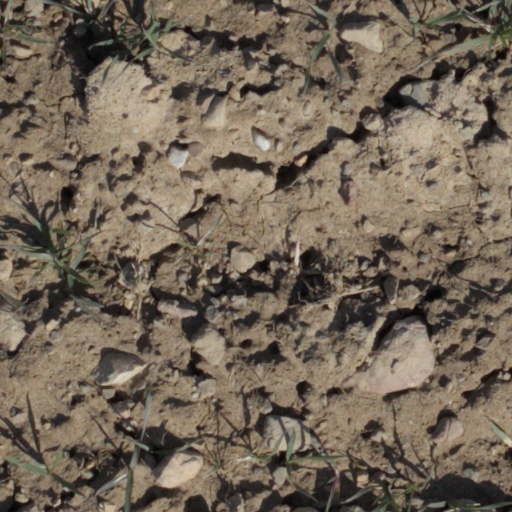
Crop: wheat